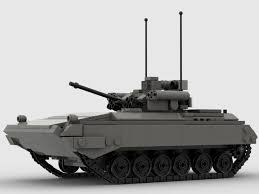
Label: BMP